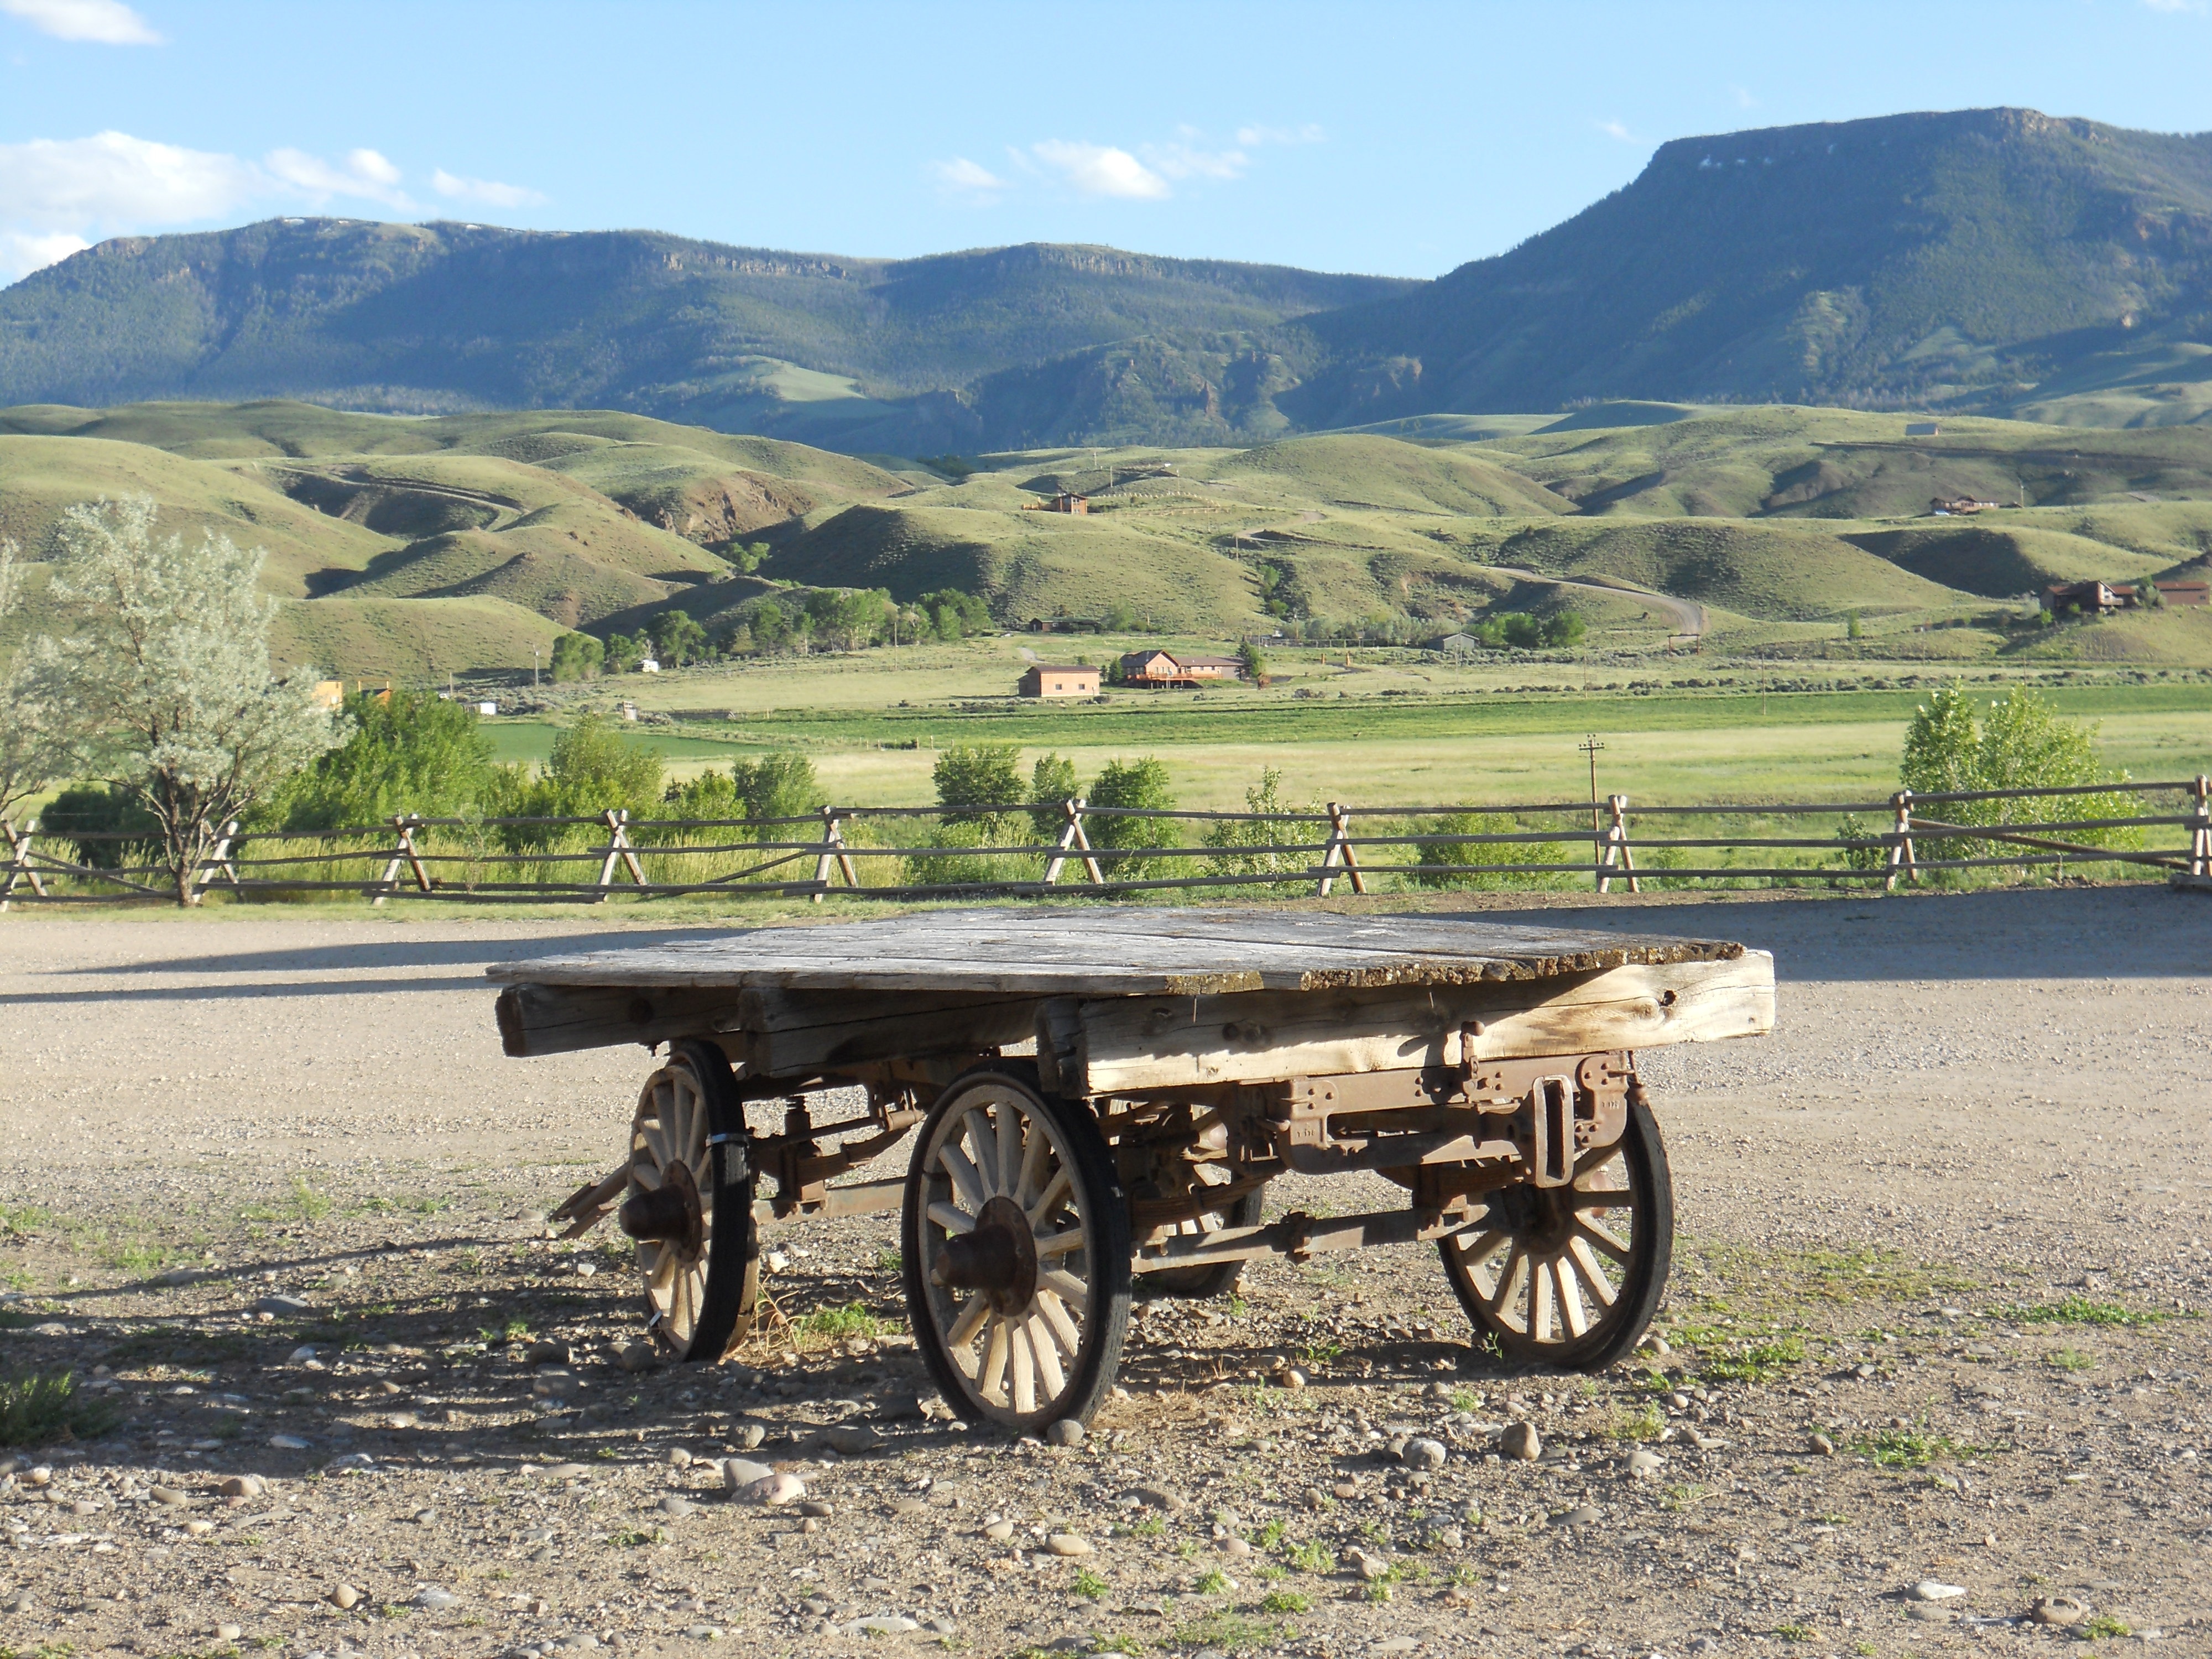
wood, field, farm, vintage, antique, wheel, wagon, cart, prairie, desert, lake, old, rustic, transport, vehicle, america, historic, agriculture, weathered, west, history, western, historical, pioneer, rural area, wagon wheel, covered wagon, frontier